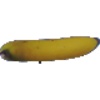
Label: Banana 1